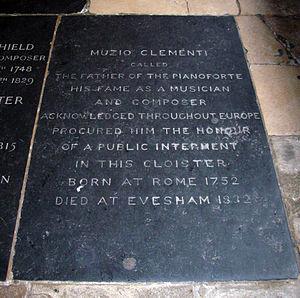
Muzio Clementi, né le 24 janvier 1752 à Rome, mort le 10 mars 1832 à Evesham en Angleterre, est un compositeur italien, principalement connu de son vivant comme pianiste, mais également organiste et claveciniste.